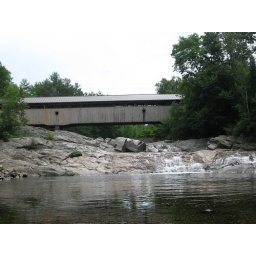
swiftwater bridge over the wild ammonousuc river (Bath, NH)